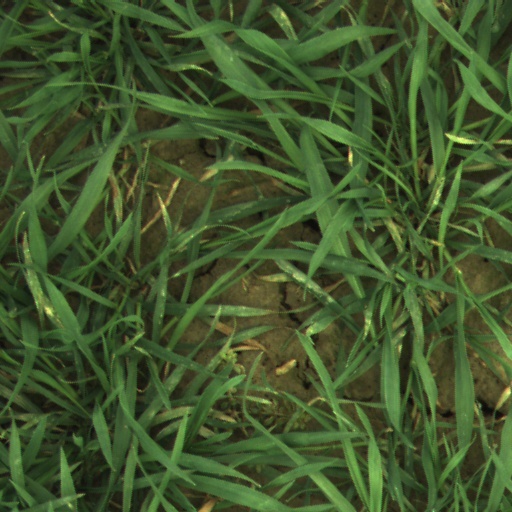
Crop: wheat